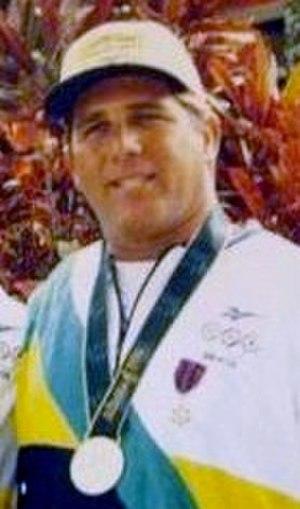
Marcelo Ferreira est un skipper brésilien né le 26 septembre 1965 à Niterói.